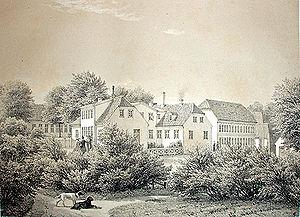
Joachim Ferdinand Richardt est un peintre dano-américain. Il est connu au Danemark pour ses dessins de manoirs et châteaux et aux États-Unis pour ses peintures de paysages dont celles des chutes du Niagara.